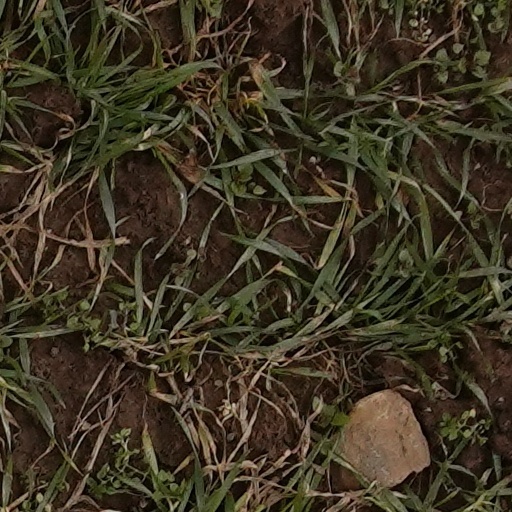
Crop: wheat